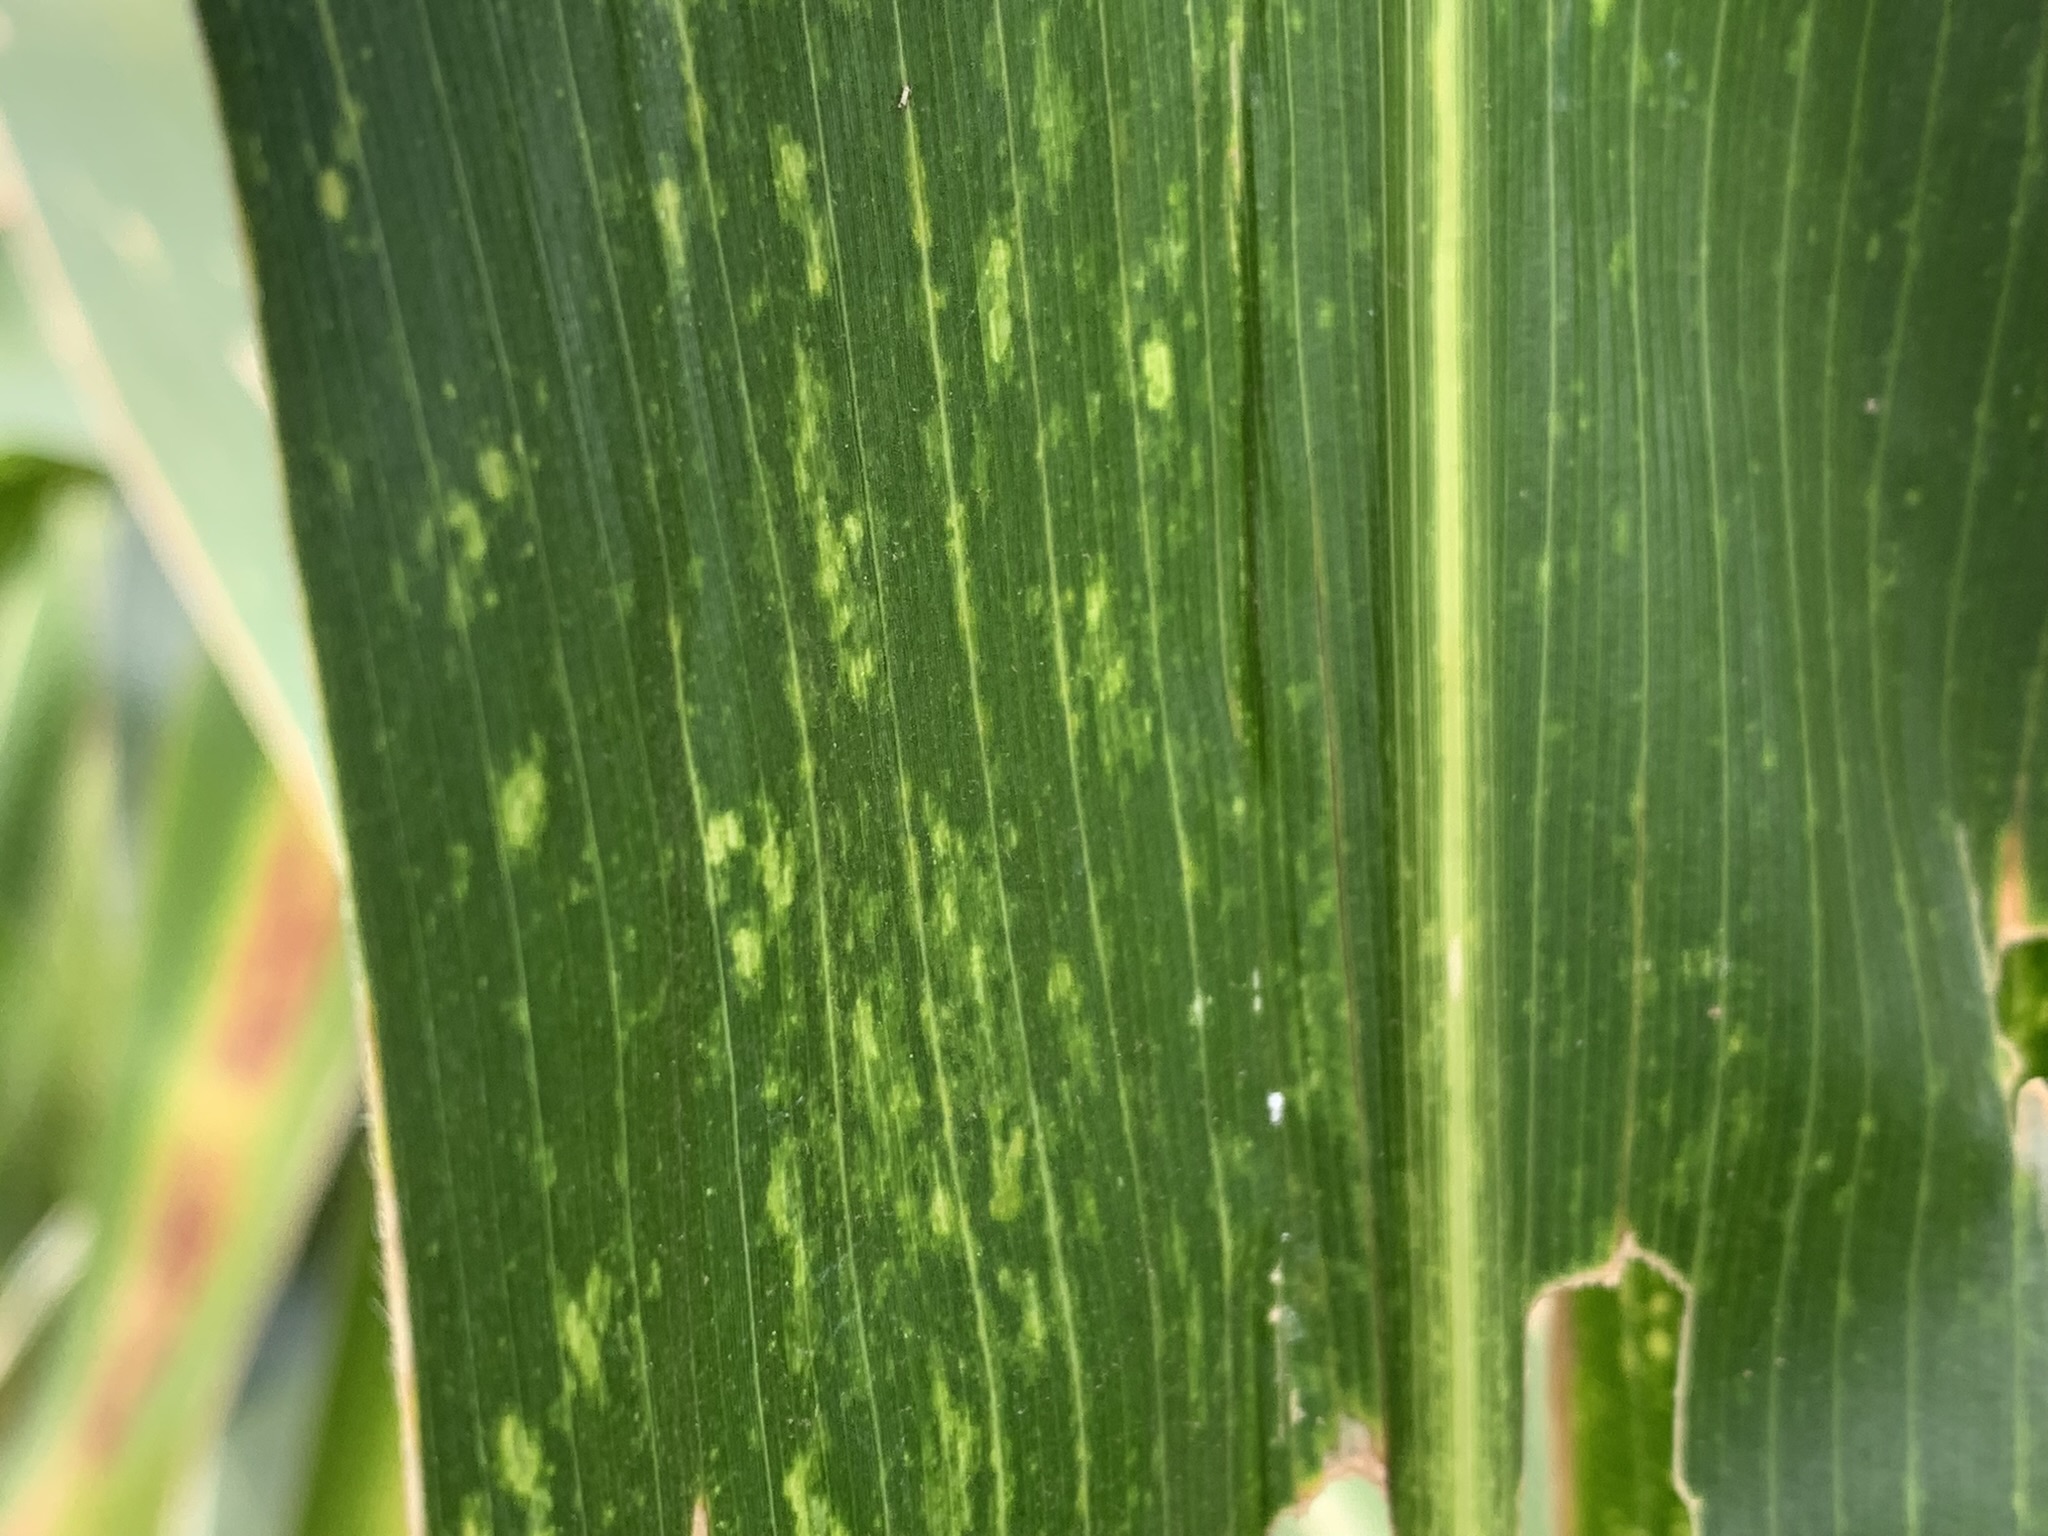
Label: MLN